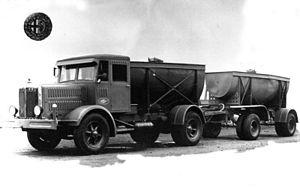
L'Alfa Romeo 50 était un camion de catégorie moyenne polyvalent fabriqué par le constructeur italien Alfa Romeo V.I. à partir de 1930. Ce fut le premier véhicule industriel lourd produit par Alfa Romeo.